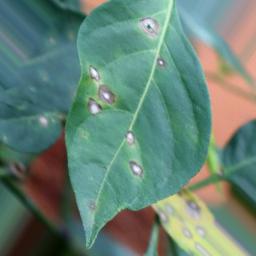
Label: cercospora